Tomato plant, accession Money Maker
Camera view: horizontal (90 deg, fisheye); turntable rotation: 210 degrees
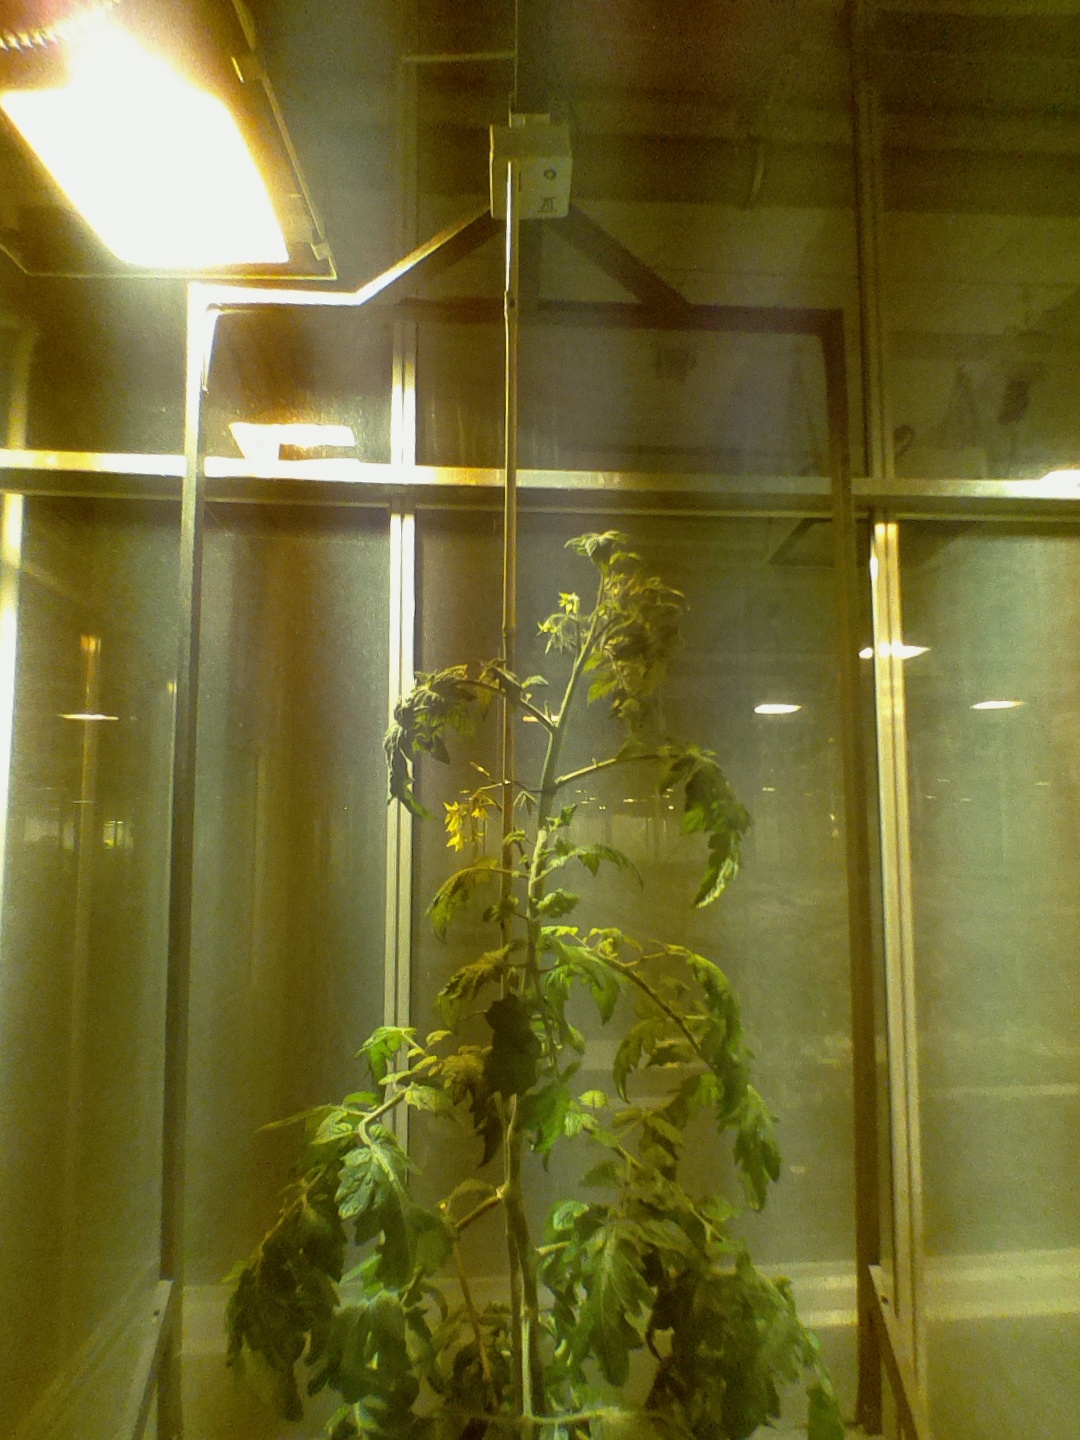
BBCH growth stage 69: End of flowering, 90%-100% of flowers open, more petals falling